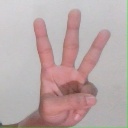
अक्षर: व